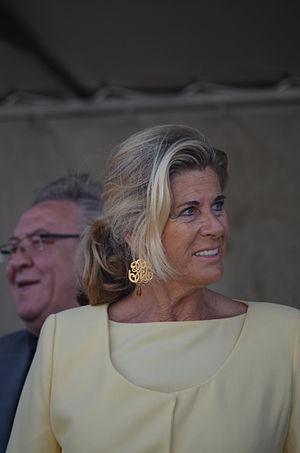
Cet article présente l'arbre généalogique de la maison royale de Belgique, depuis Léopold Iᵉʳ de Belgique, premier roi des Belges.
Le prince Alexandre de Belgique est le fils du roi Léopold III et de sa seconde épouse Lilian Baels, titrée princesse de Belgique, princesse de Réthy. Aucun des enfants issus de cette union n'entraient dans l'ordre de succession au trône.